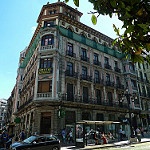
Label: non_damage_buildings_street